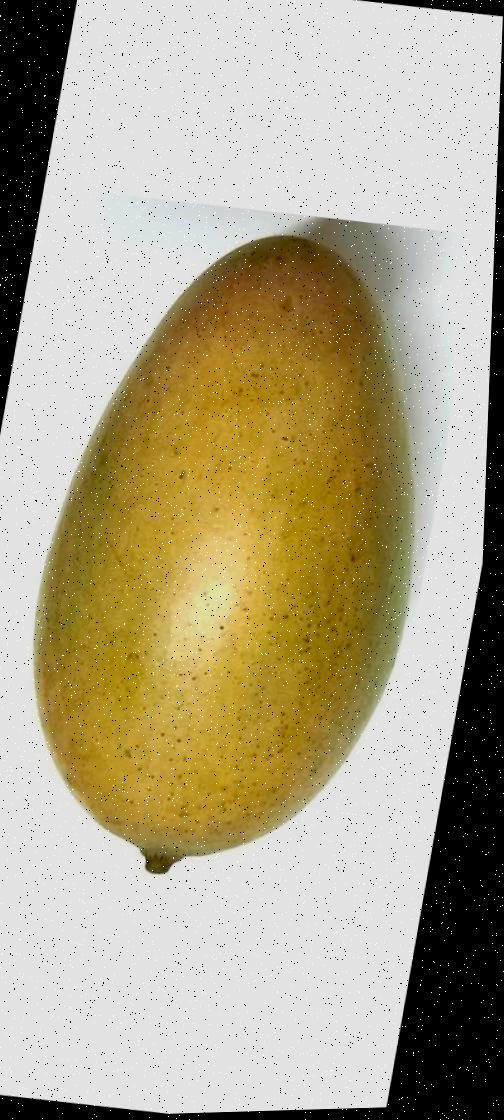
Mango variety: Shada